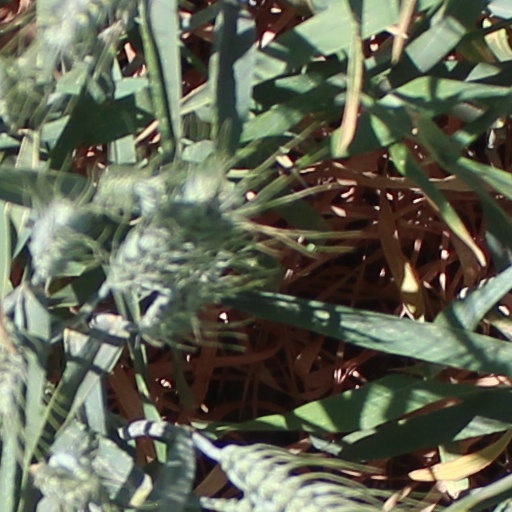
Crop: wheat